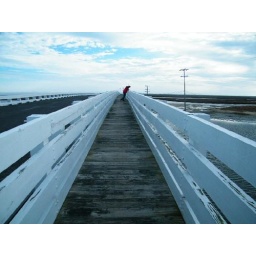
photo of the bridge and bay by my father's house. The sky looked amazing that day.